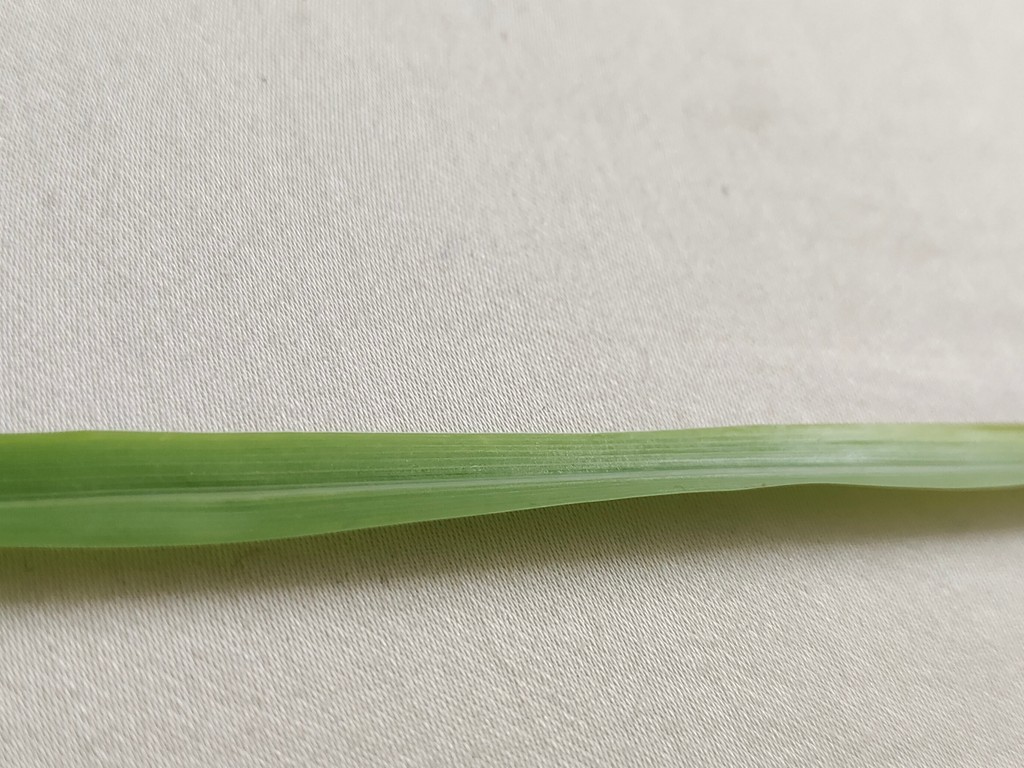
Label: Healthy